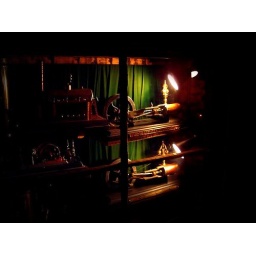
From the men's bathroom at the House on the Rock. Also taken by my uncle. I think it's train parts.